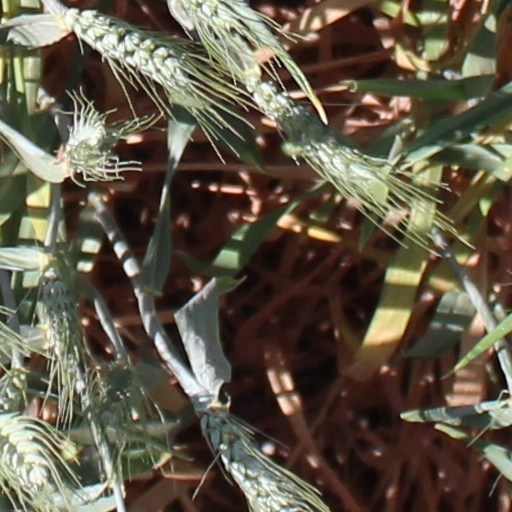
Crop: wheat